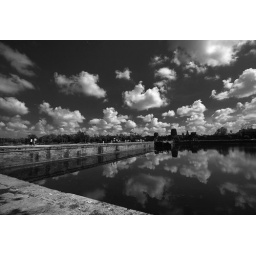
Angkor Wat in black and white